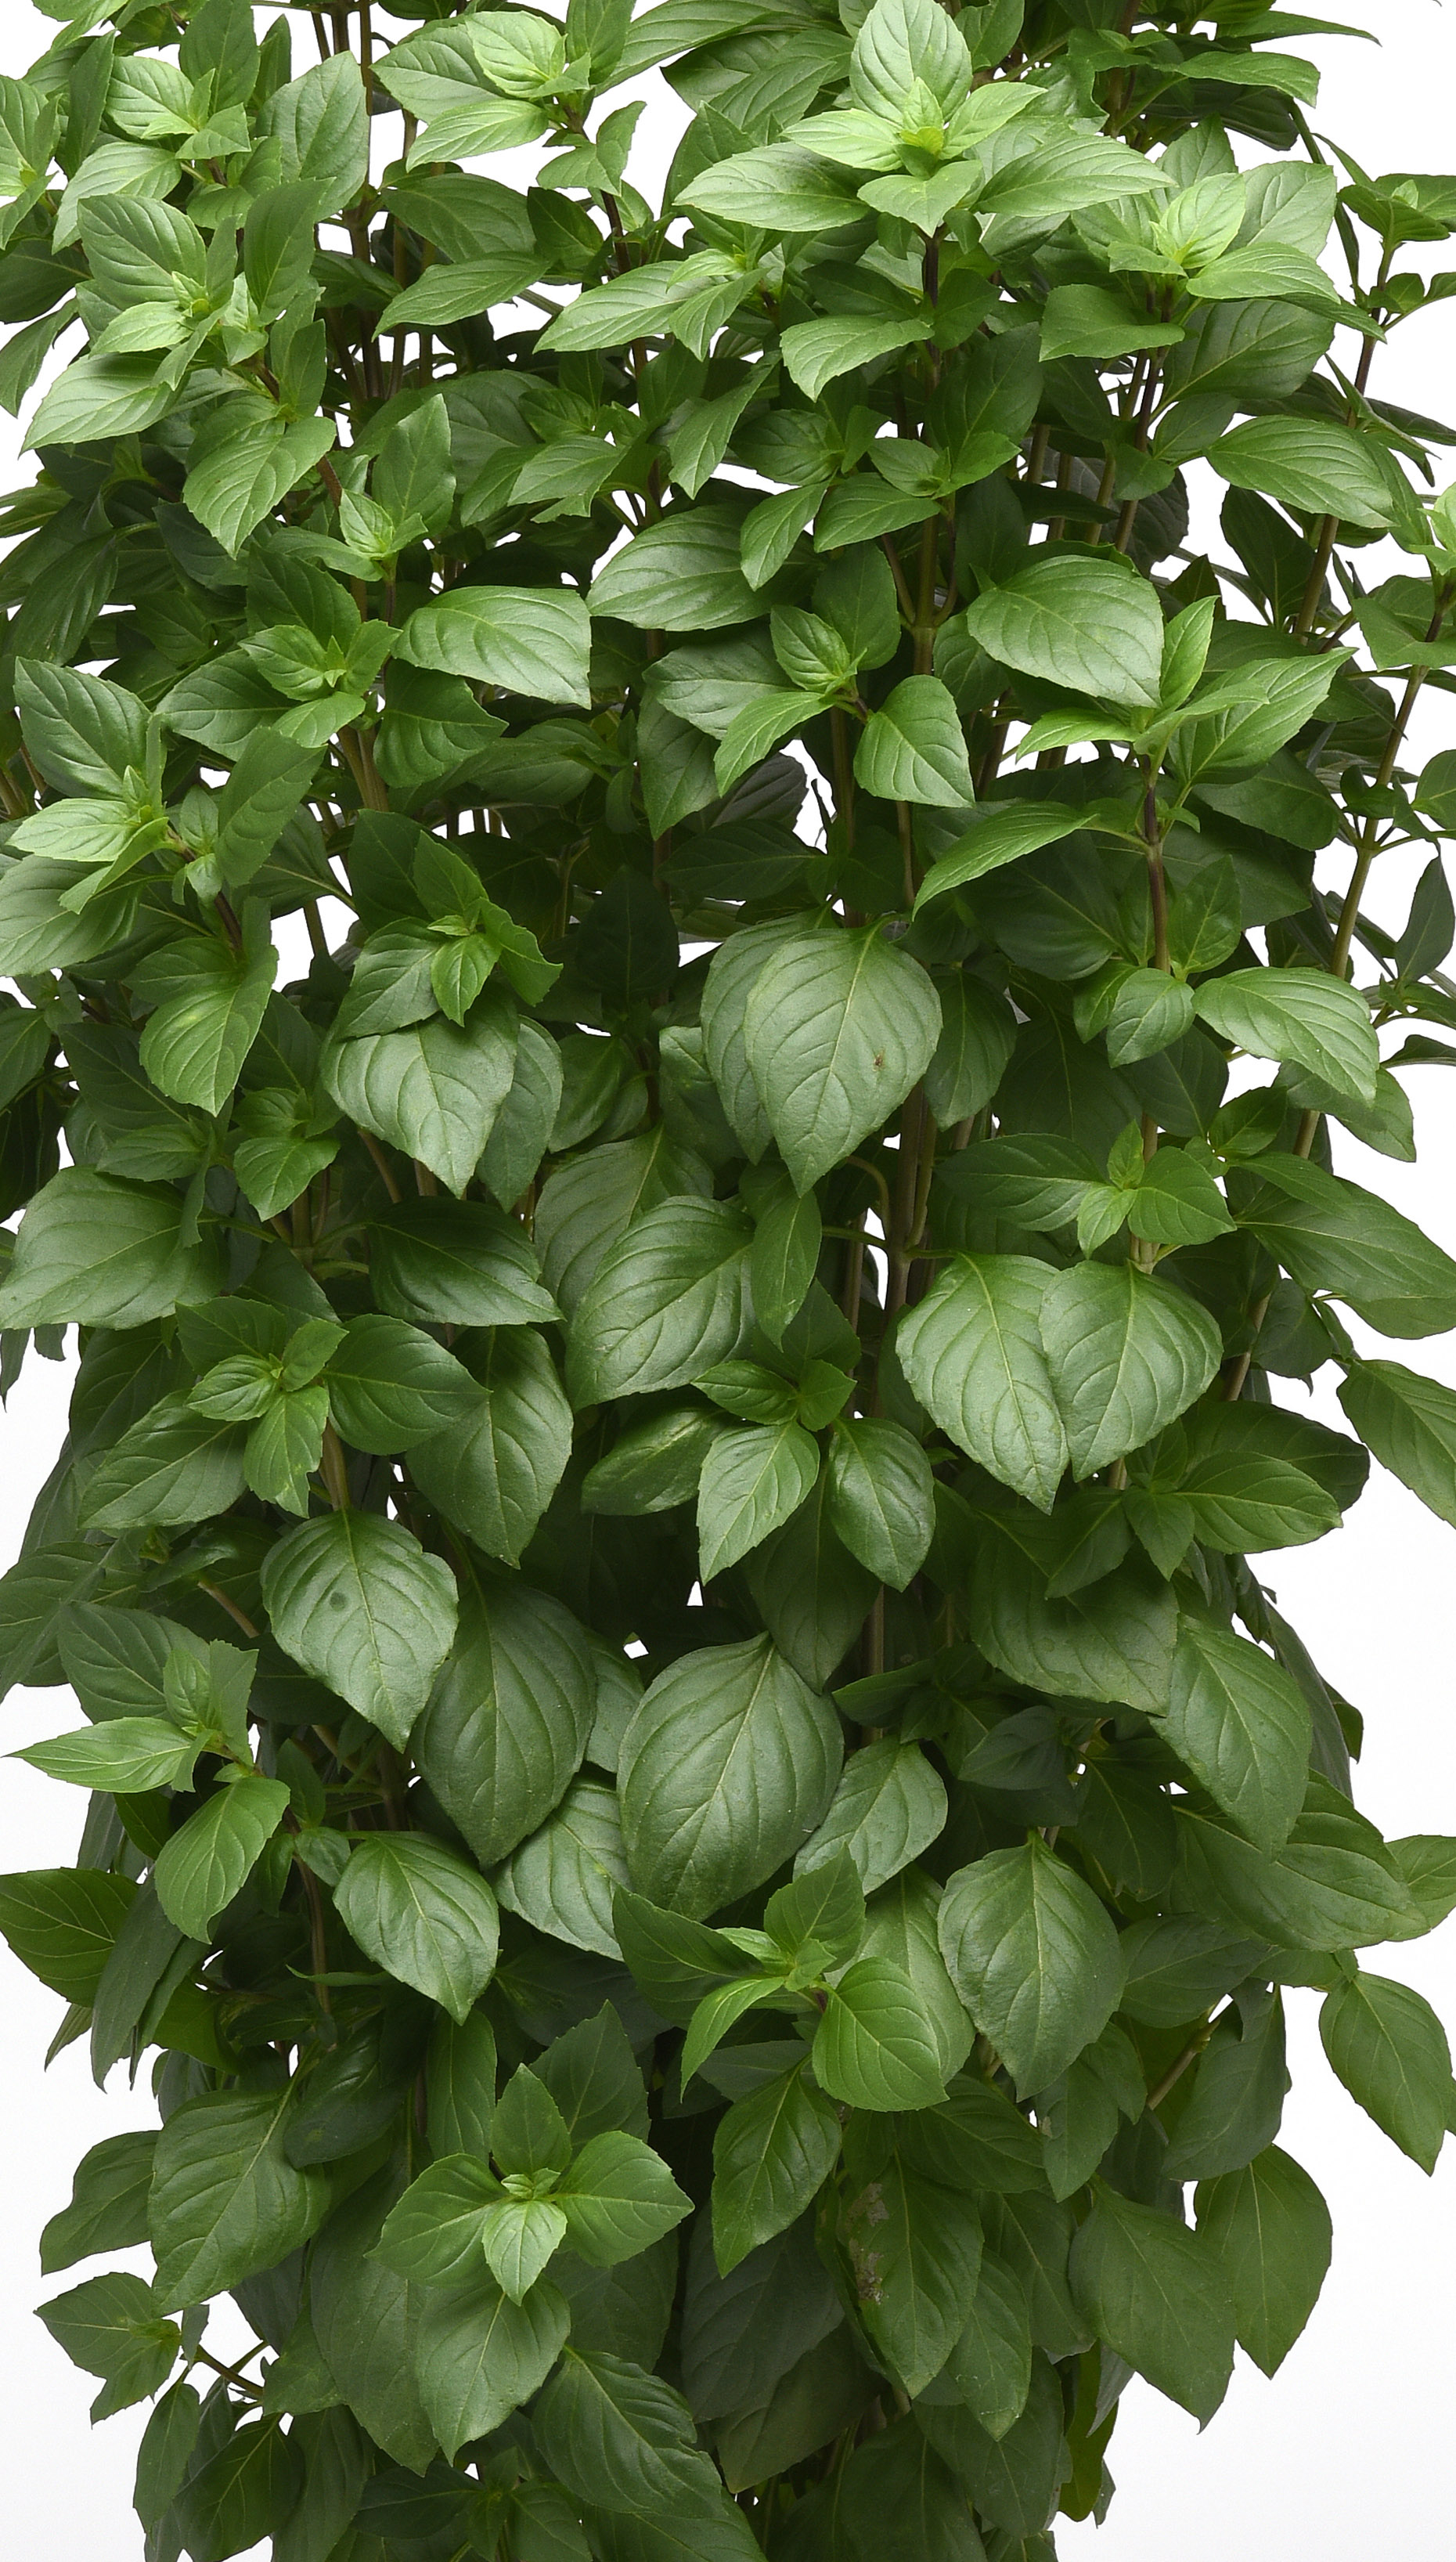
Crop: unknown
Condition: basil